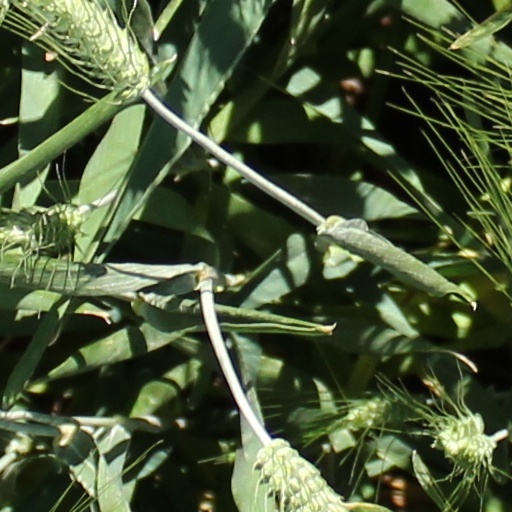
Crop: wheat